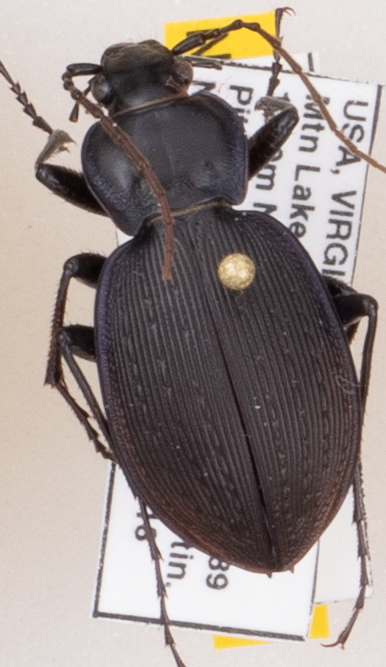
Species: Carabus goryi
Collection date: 2019-06-18
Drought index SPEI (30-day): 0.36
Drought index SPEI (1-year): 2.09
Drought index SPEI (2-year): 2.09